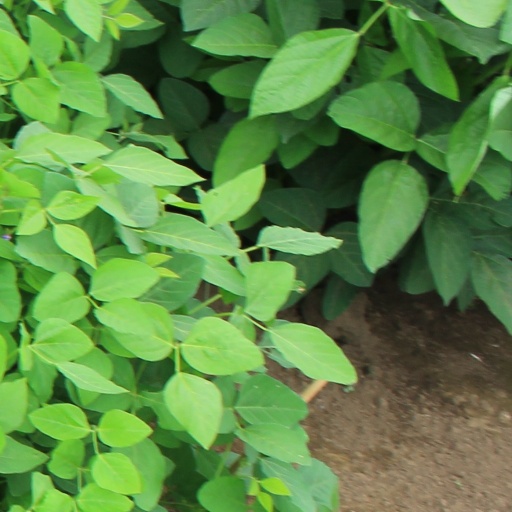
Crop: soybean